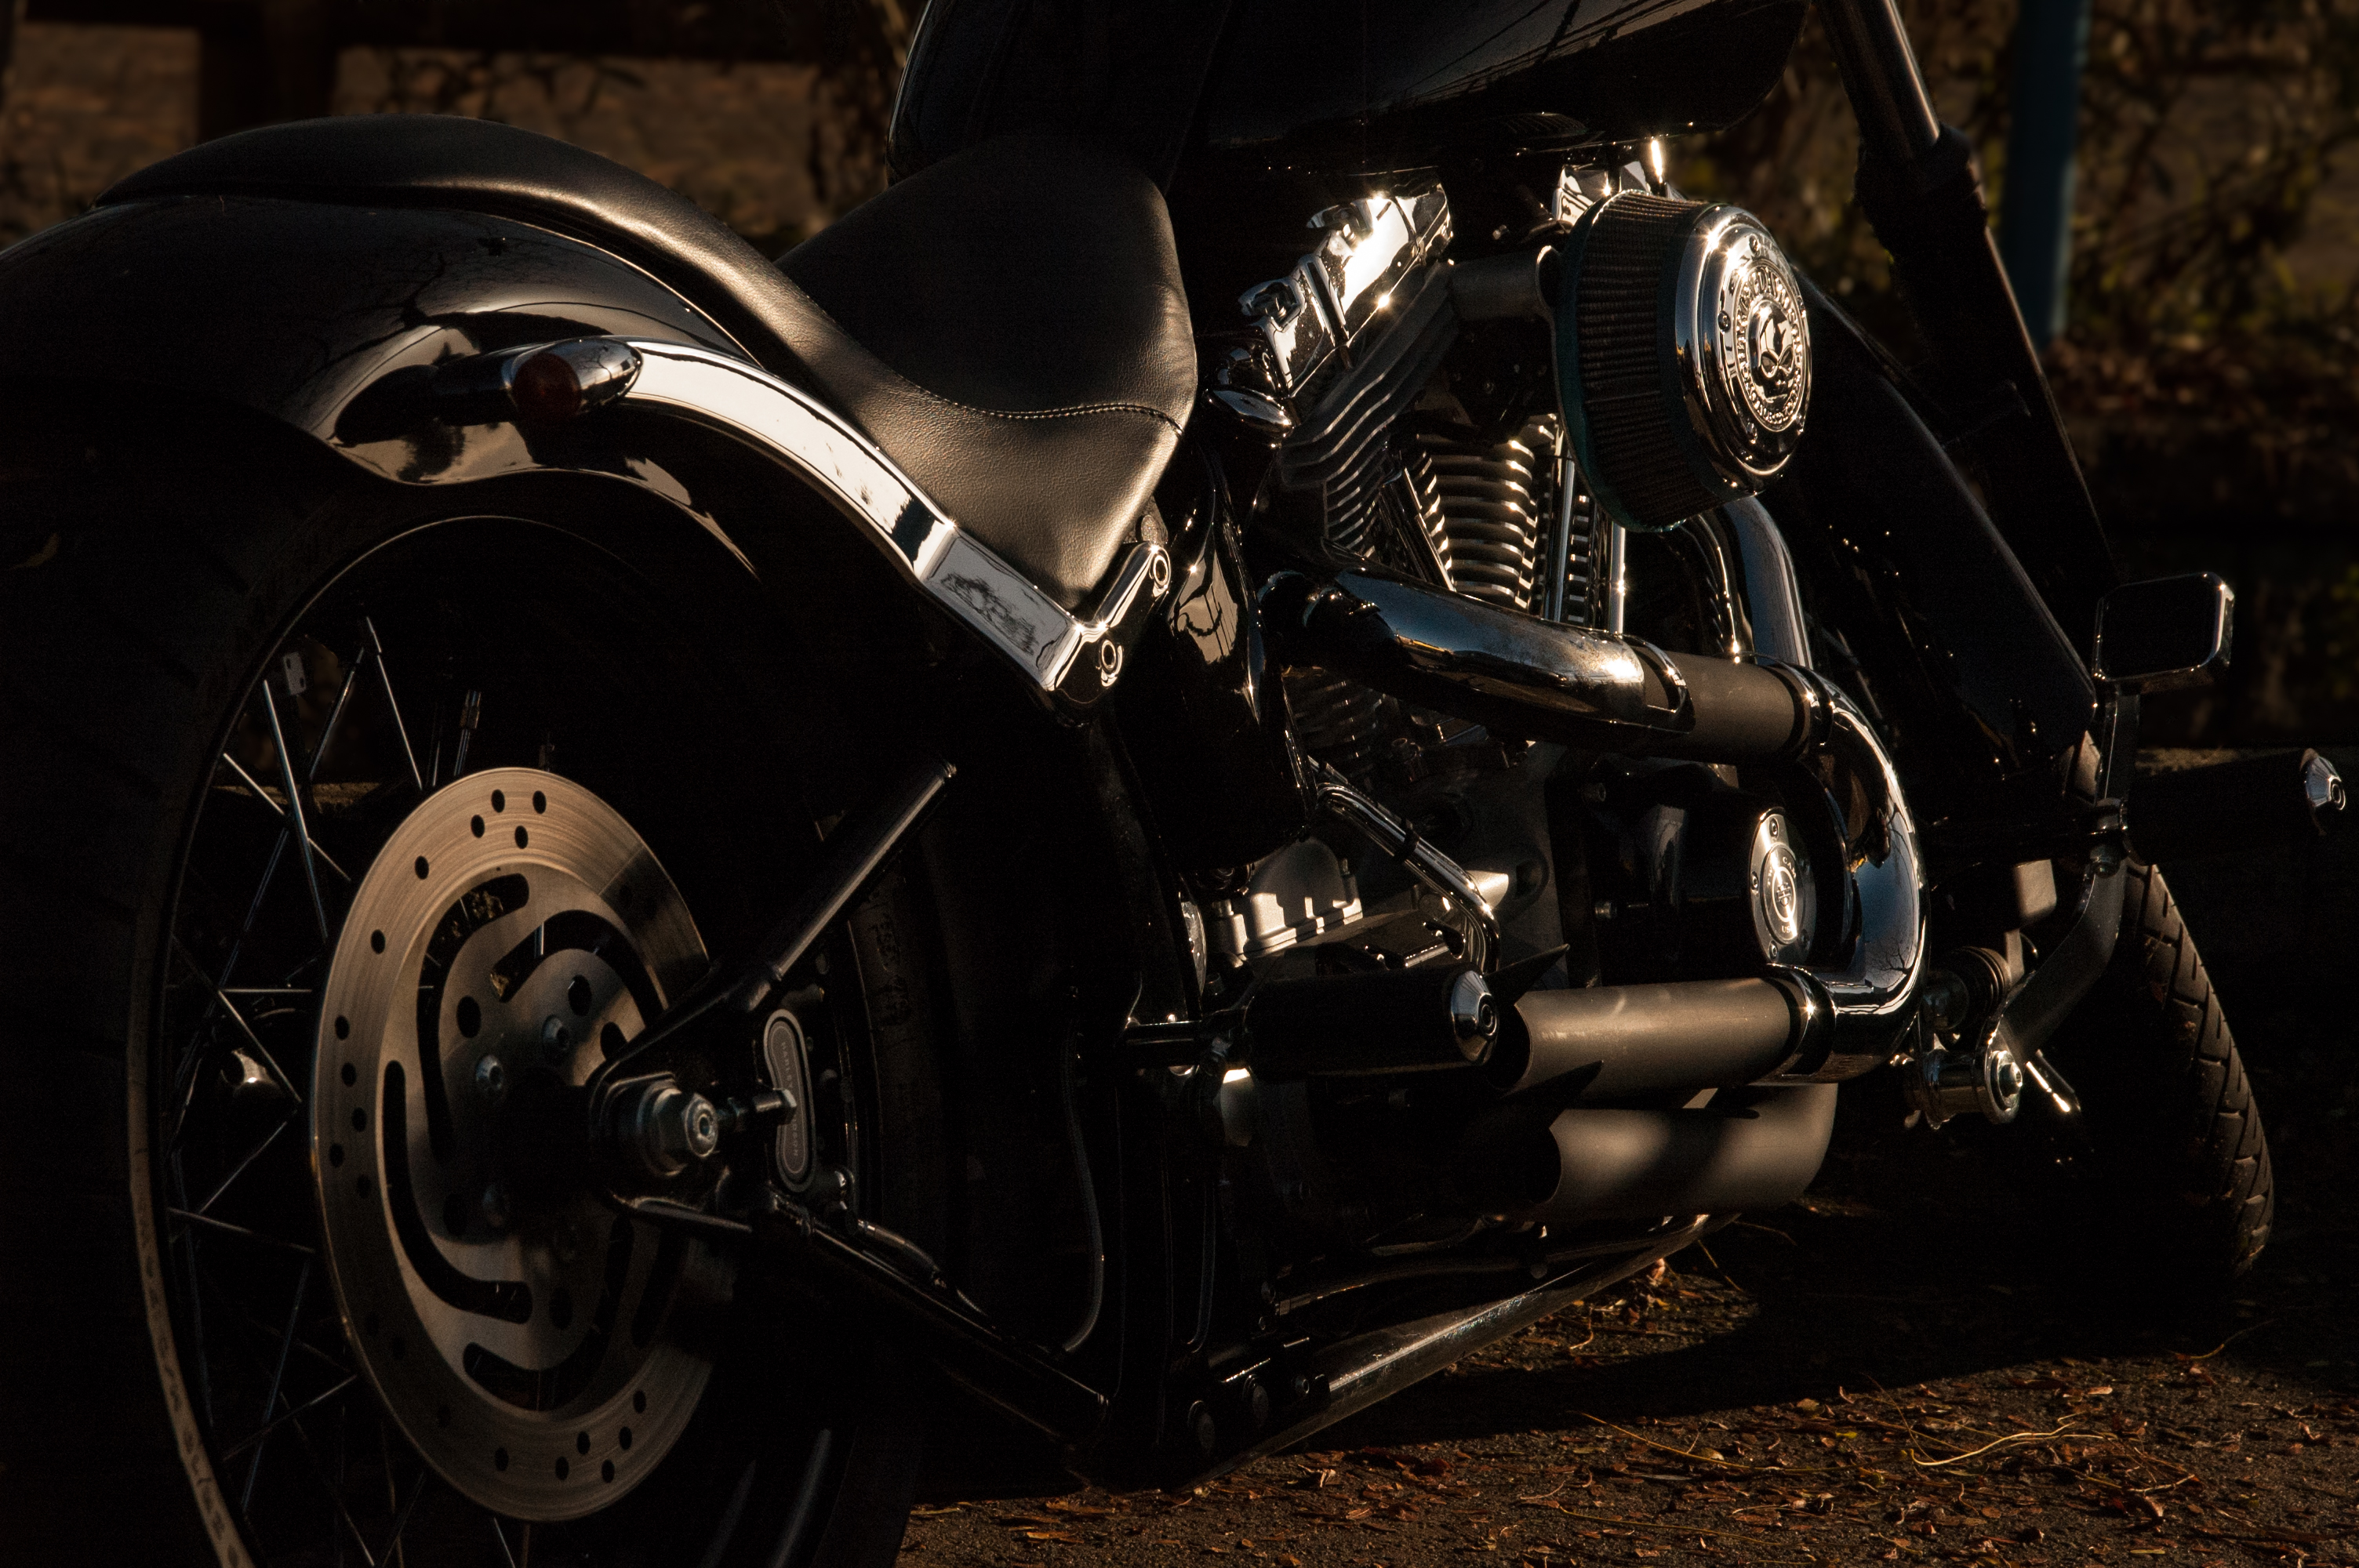
car, night, wheel, dark, vehicle, motorcycle, darkness, black, close up, engine